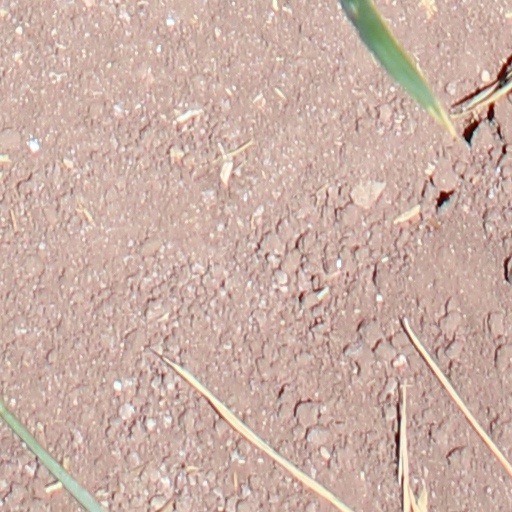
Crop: wheat